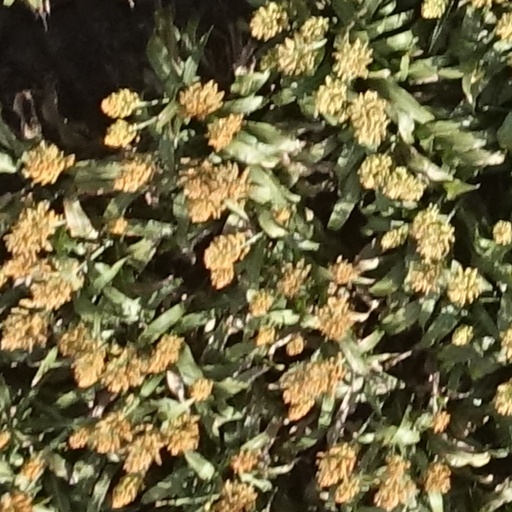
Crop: sorghum